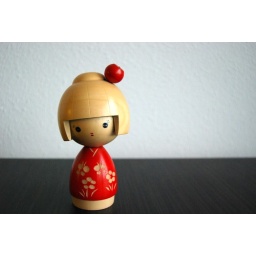
Kokeshi Girl in a red dress with tiny flowers